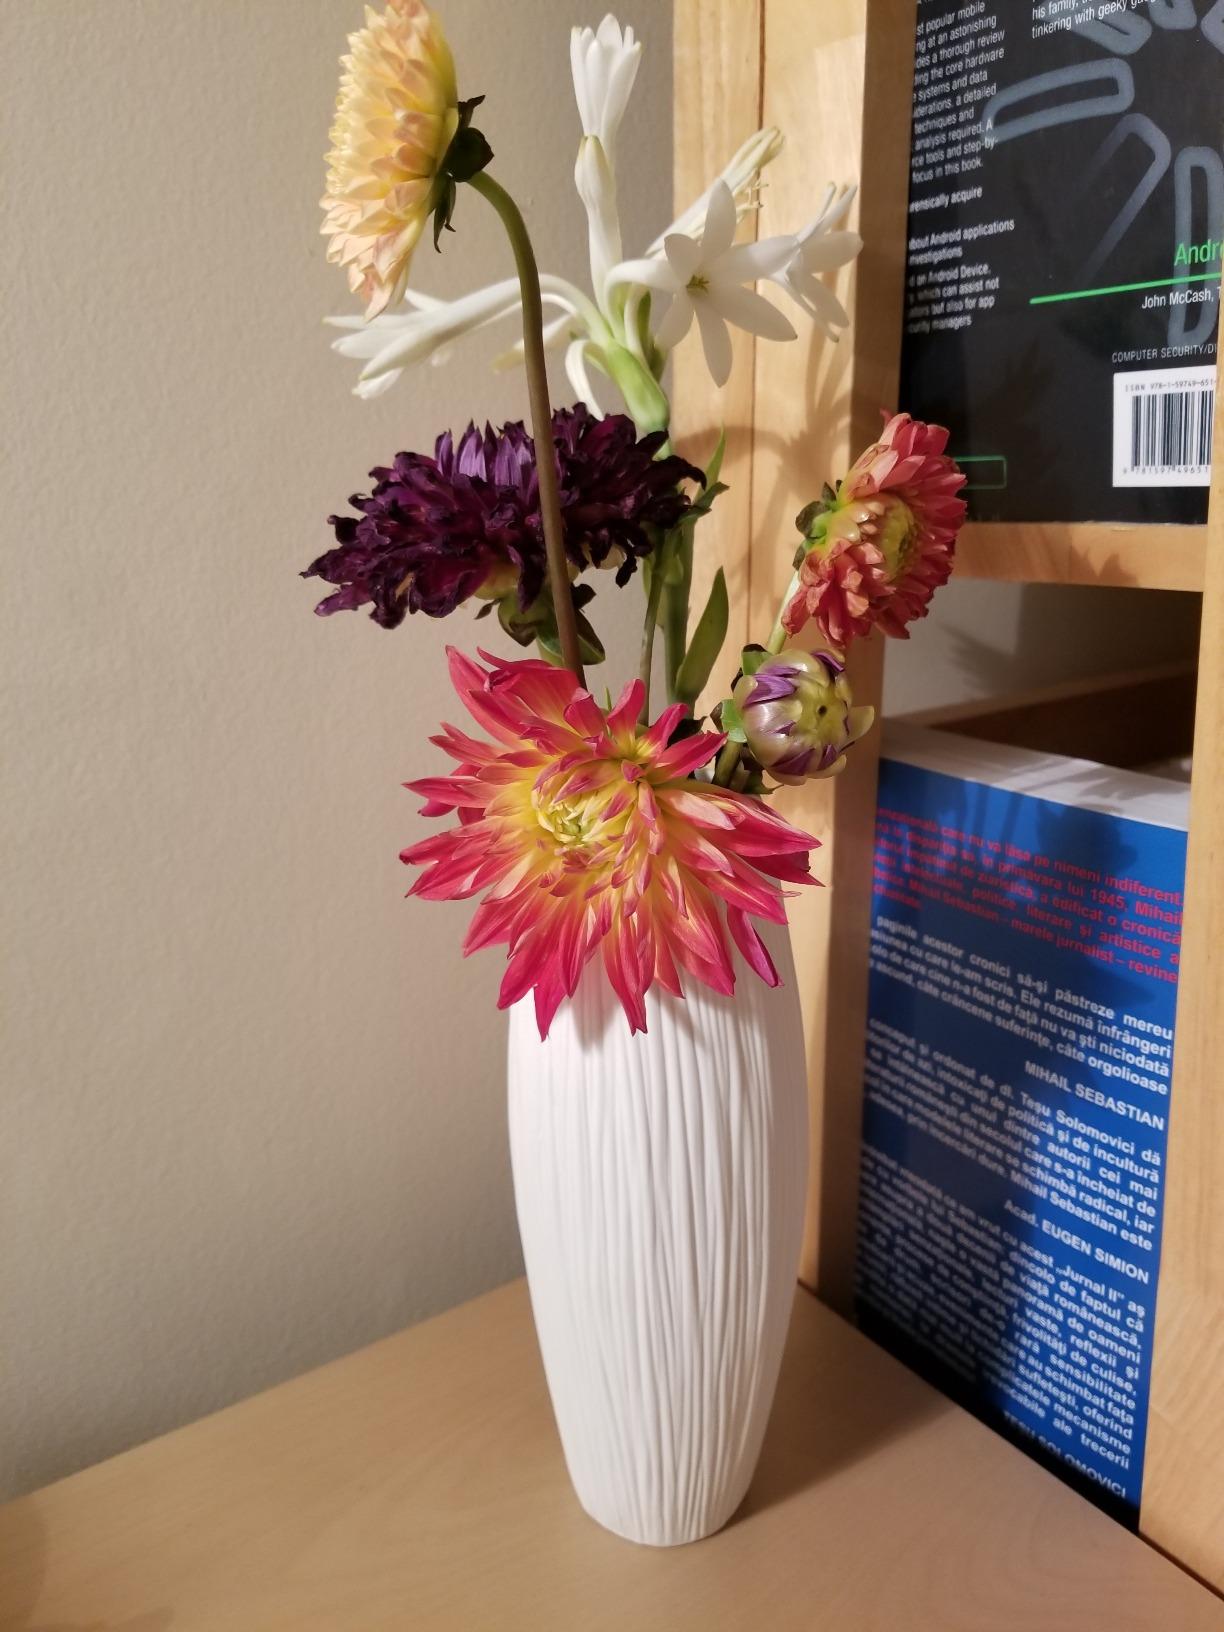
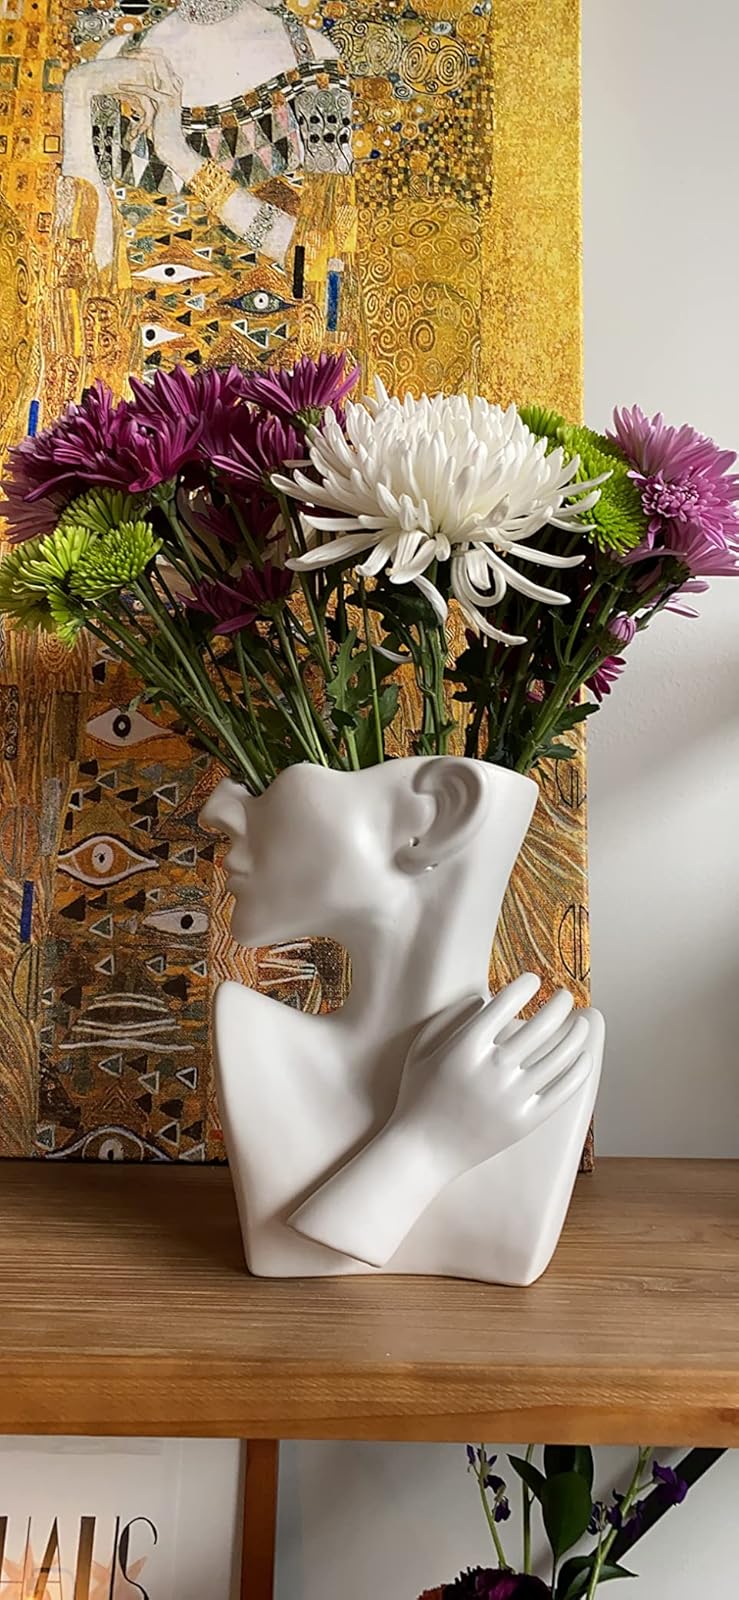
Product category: vase
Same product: no